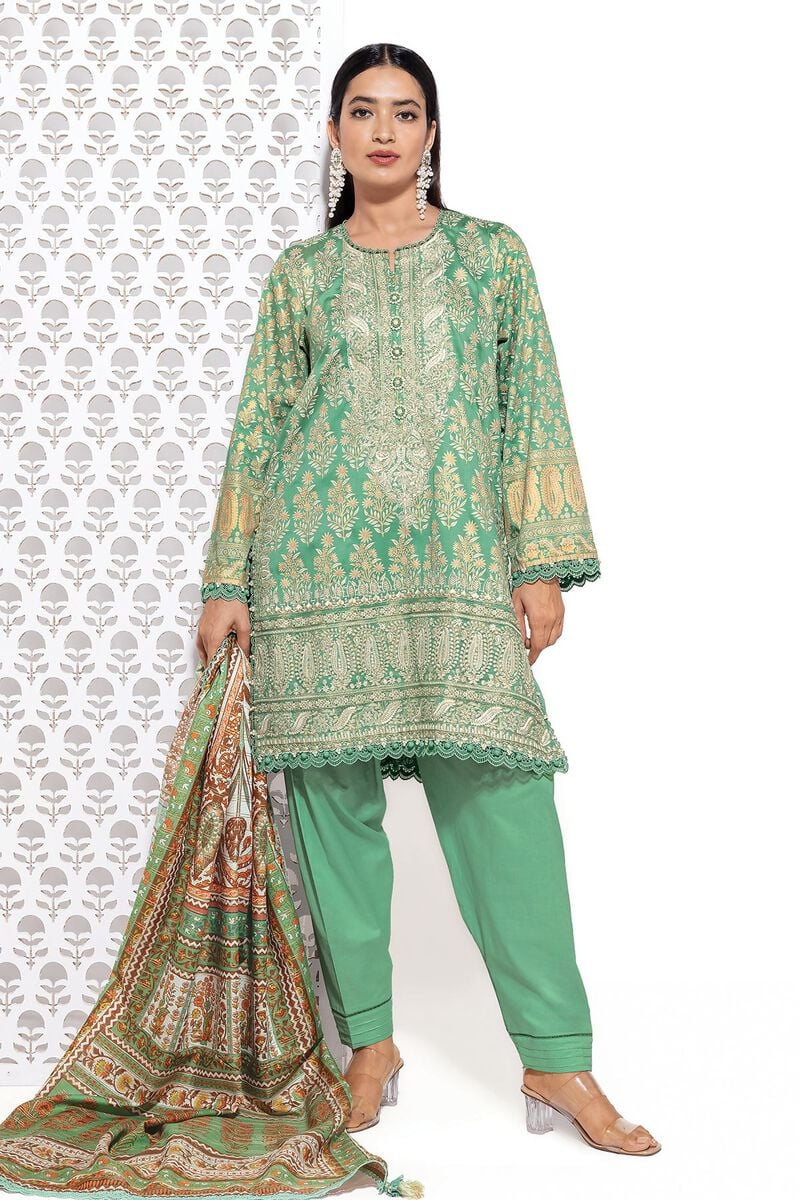
green embroidered salwar suit